Palnati Puli

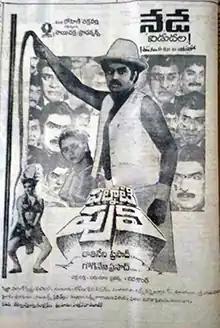
Theatrical release poster

Palnati Puli is a 1984 Indian Telugu-language action film, produced by Gogineni Prasad under the Sai Chakra Productions banner and directed by Tatineni Prasad. It stars Nandamuri Balakrishna, Bhanupriya and music composed by Chakravarthy.